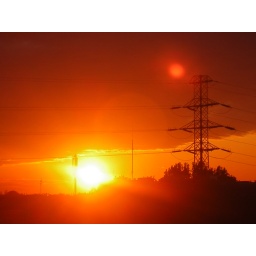
sun sets in a very very red yellow way